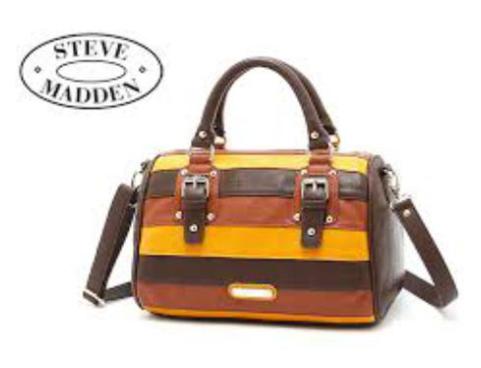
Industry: Clothes